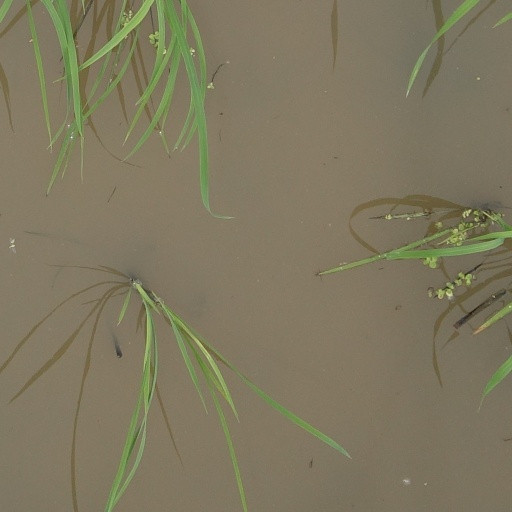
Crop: rice